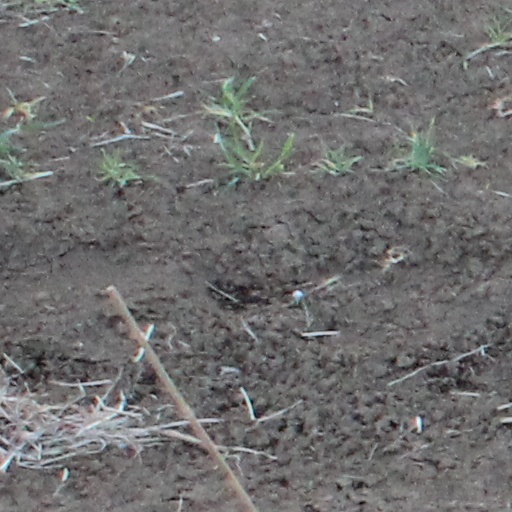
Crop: wheat